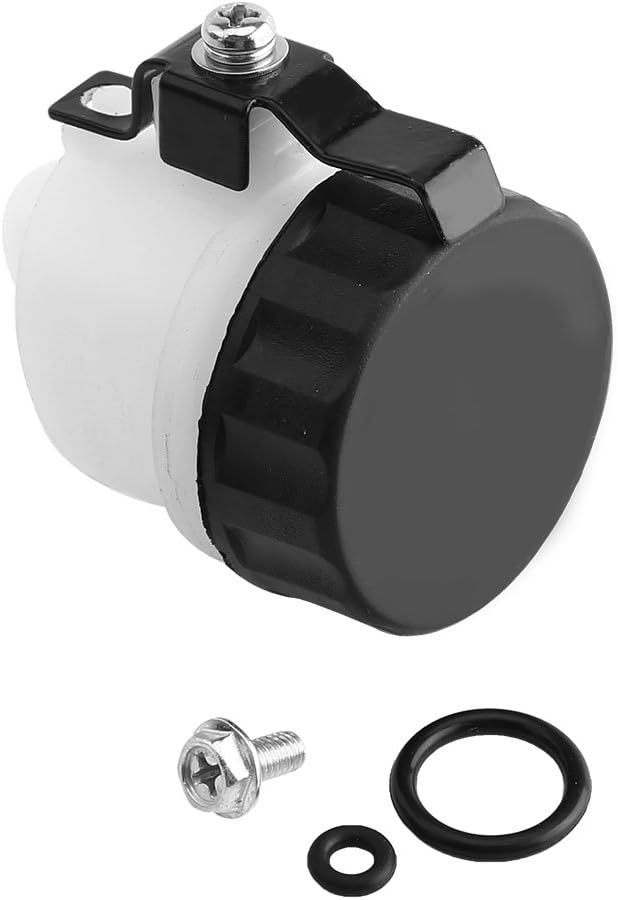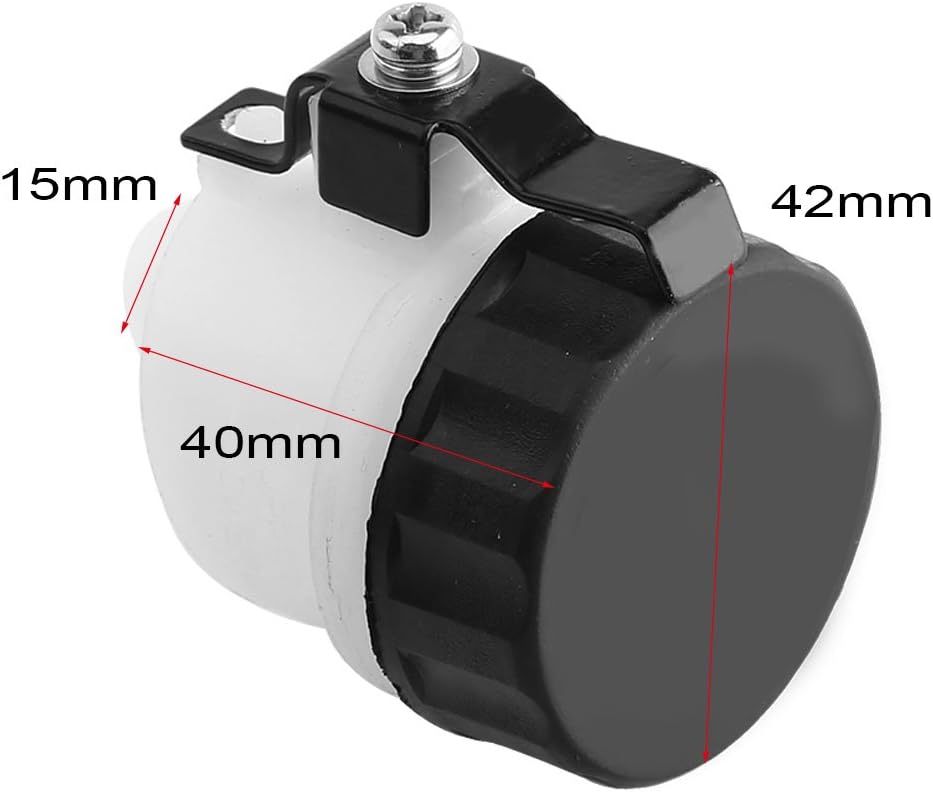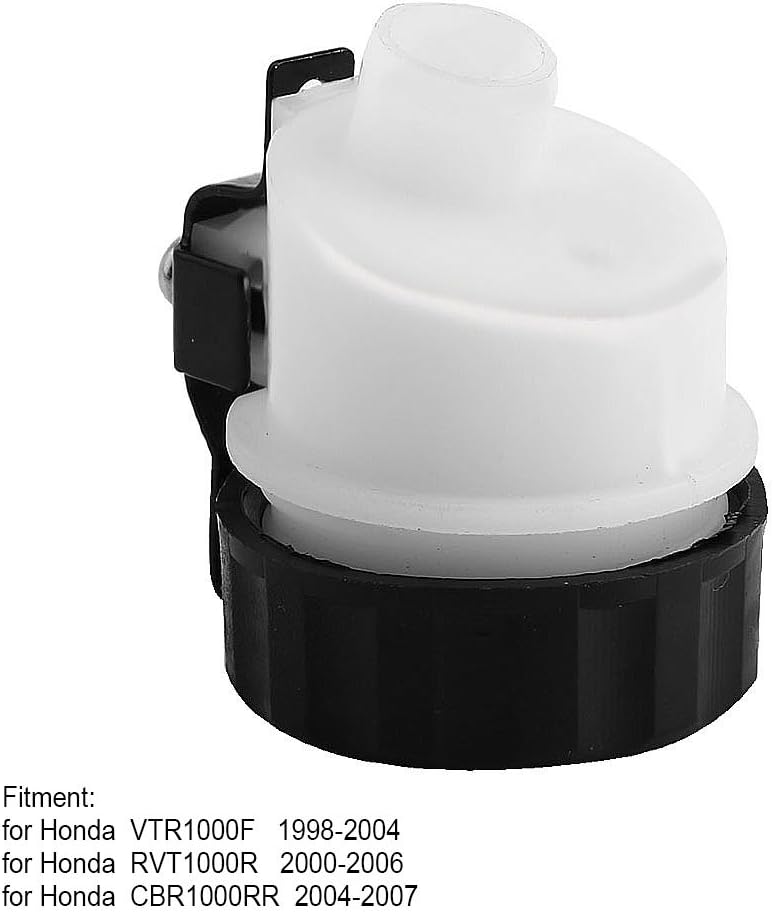
Motorcycle Clutch Reservoir, Clutch Master Cylinder Oil Reservoir Fluid Bottle for Honda VTR1000F 98-04 CBR1000RR 04-07
Category: Automotive
Specifications:Material: PlasticColor: Black + WhiteSize: 15 x 40 x 42mm/0.59" x 1.57" x 1.65"Package Weight: approx. 36gFitment:for Honda VTR1000F 1998-2004for Honda RVT1000R 2000-2006for Honda CBR1000RR 2004-2007Package Included:1 x Clutch Fluid Reservoir with AccessoriesNote:Easy to install, but professional installation is highly recommended.
Features: Fit for: Clutch Master Cylinder Fluid Reservoir Suitable for Honda VTR1000F 1998-2004, for Honda RVT1000R 2000-2006, for Honda CBR1000RR 2004-2007. | Fit for: Clutch Master Cylinder Fluid Reservoir Suitable for Honda VTR1000F 1998-2004, for Honda RVT1000R 2000-2006, for Honda CBR1000RR 2004-2007. | Premium Quality: High quality plastic material, durable in use and no oil leak. | Good Design: Rational construction and low profile design, enhance the look of the original bulky oil reservoir bottle. | Easy to install: Clutch Reservoir With bracket, screw and O-rings, easy and convenient to install.A good replacement part for motorcycle clutch fluid reservoir. | Purchase Notice : We value the shopping experiences and satisfaction of each customer, so we provide technical support. If the product install or quality have any problem, please contact us in time.We will solve it as soon as possible.